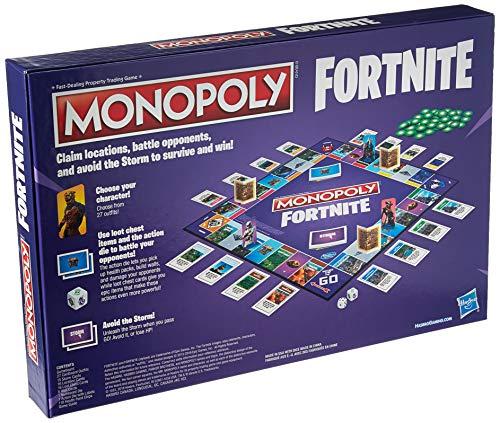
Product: Monopoly: Fortnite Edition Board Game Inspired by Fortnite Video Game Ages 13 & Up
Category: Toys & Games | Games & Accessories | Board Games
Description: Monopoly: Fortnite edition board game: Fortnite fans, this edition of the Monopoly game is inspired by the popular Fortnite video game It's not about what players own; it's about how long they can survive.
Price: $15.88
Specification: ProductDimensions:1.6x15.8x10.5inches|ItemWeight:1.87pounds|ShippingWeight:1.87pounds(Viewshippingratesandpolicies)|ASIN:B07NYTDBCR|Itemmodelnumber:E6603|Manufacturerrecommendedage:13yearsandup